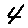
Label: 4